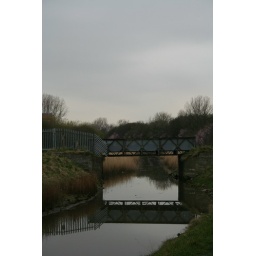
bridge over river back pleasureland 03.04.08